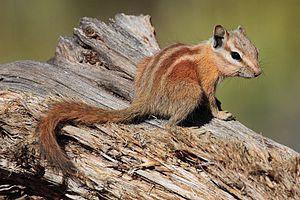
Le Tamias rufus est un petit rongeur du genre Tamias et de la famille des sciuridés qui se rencontre aux États-Unis dans les États du Colorado, de l'Utah et du Nouveau-Mexique.
Les tamias forment un genre de petits mammifères rongeurs de la famille des Sciuridae, présents essentiellement en Amérique du Nord. Une seule espèce est native d'Eurasie, le Tamia de Sibérie. Les tamias se différencient en plusieurs espèces souvent confondues entre elles à cause de leur ressemblance. Les termes suisse, petit suisse, ou suisse rayé sont utilisés couramment pour désigner au Canada notamment l'espèce Tamias striatus. Le nom de « suisse » vient de la similitude du pelage avec la tenue à rayures des gardes suisses du Vatican. On les nomme « chipmunk » en anglais, ce terme étant parfois utilisé par des francophones.